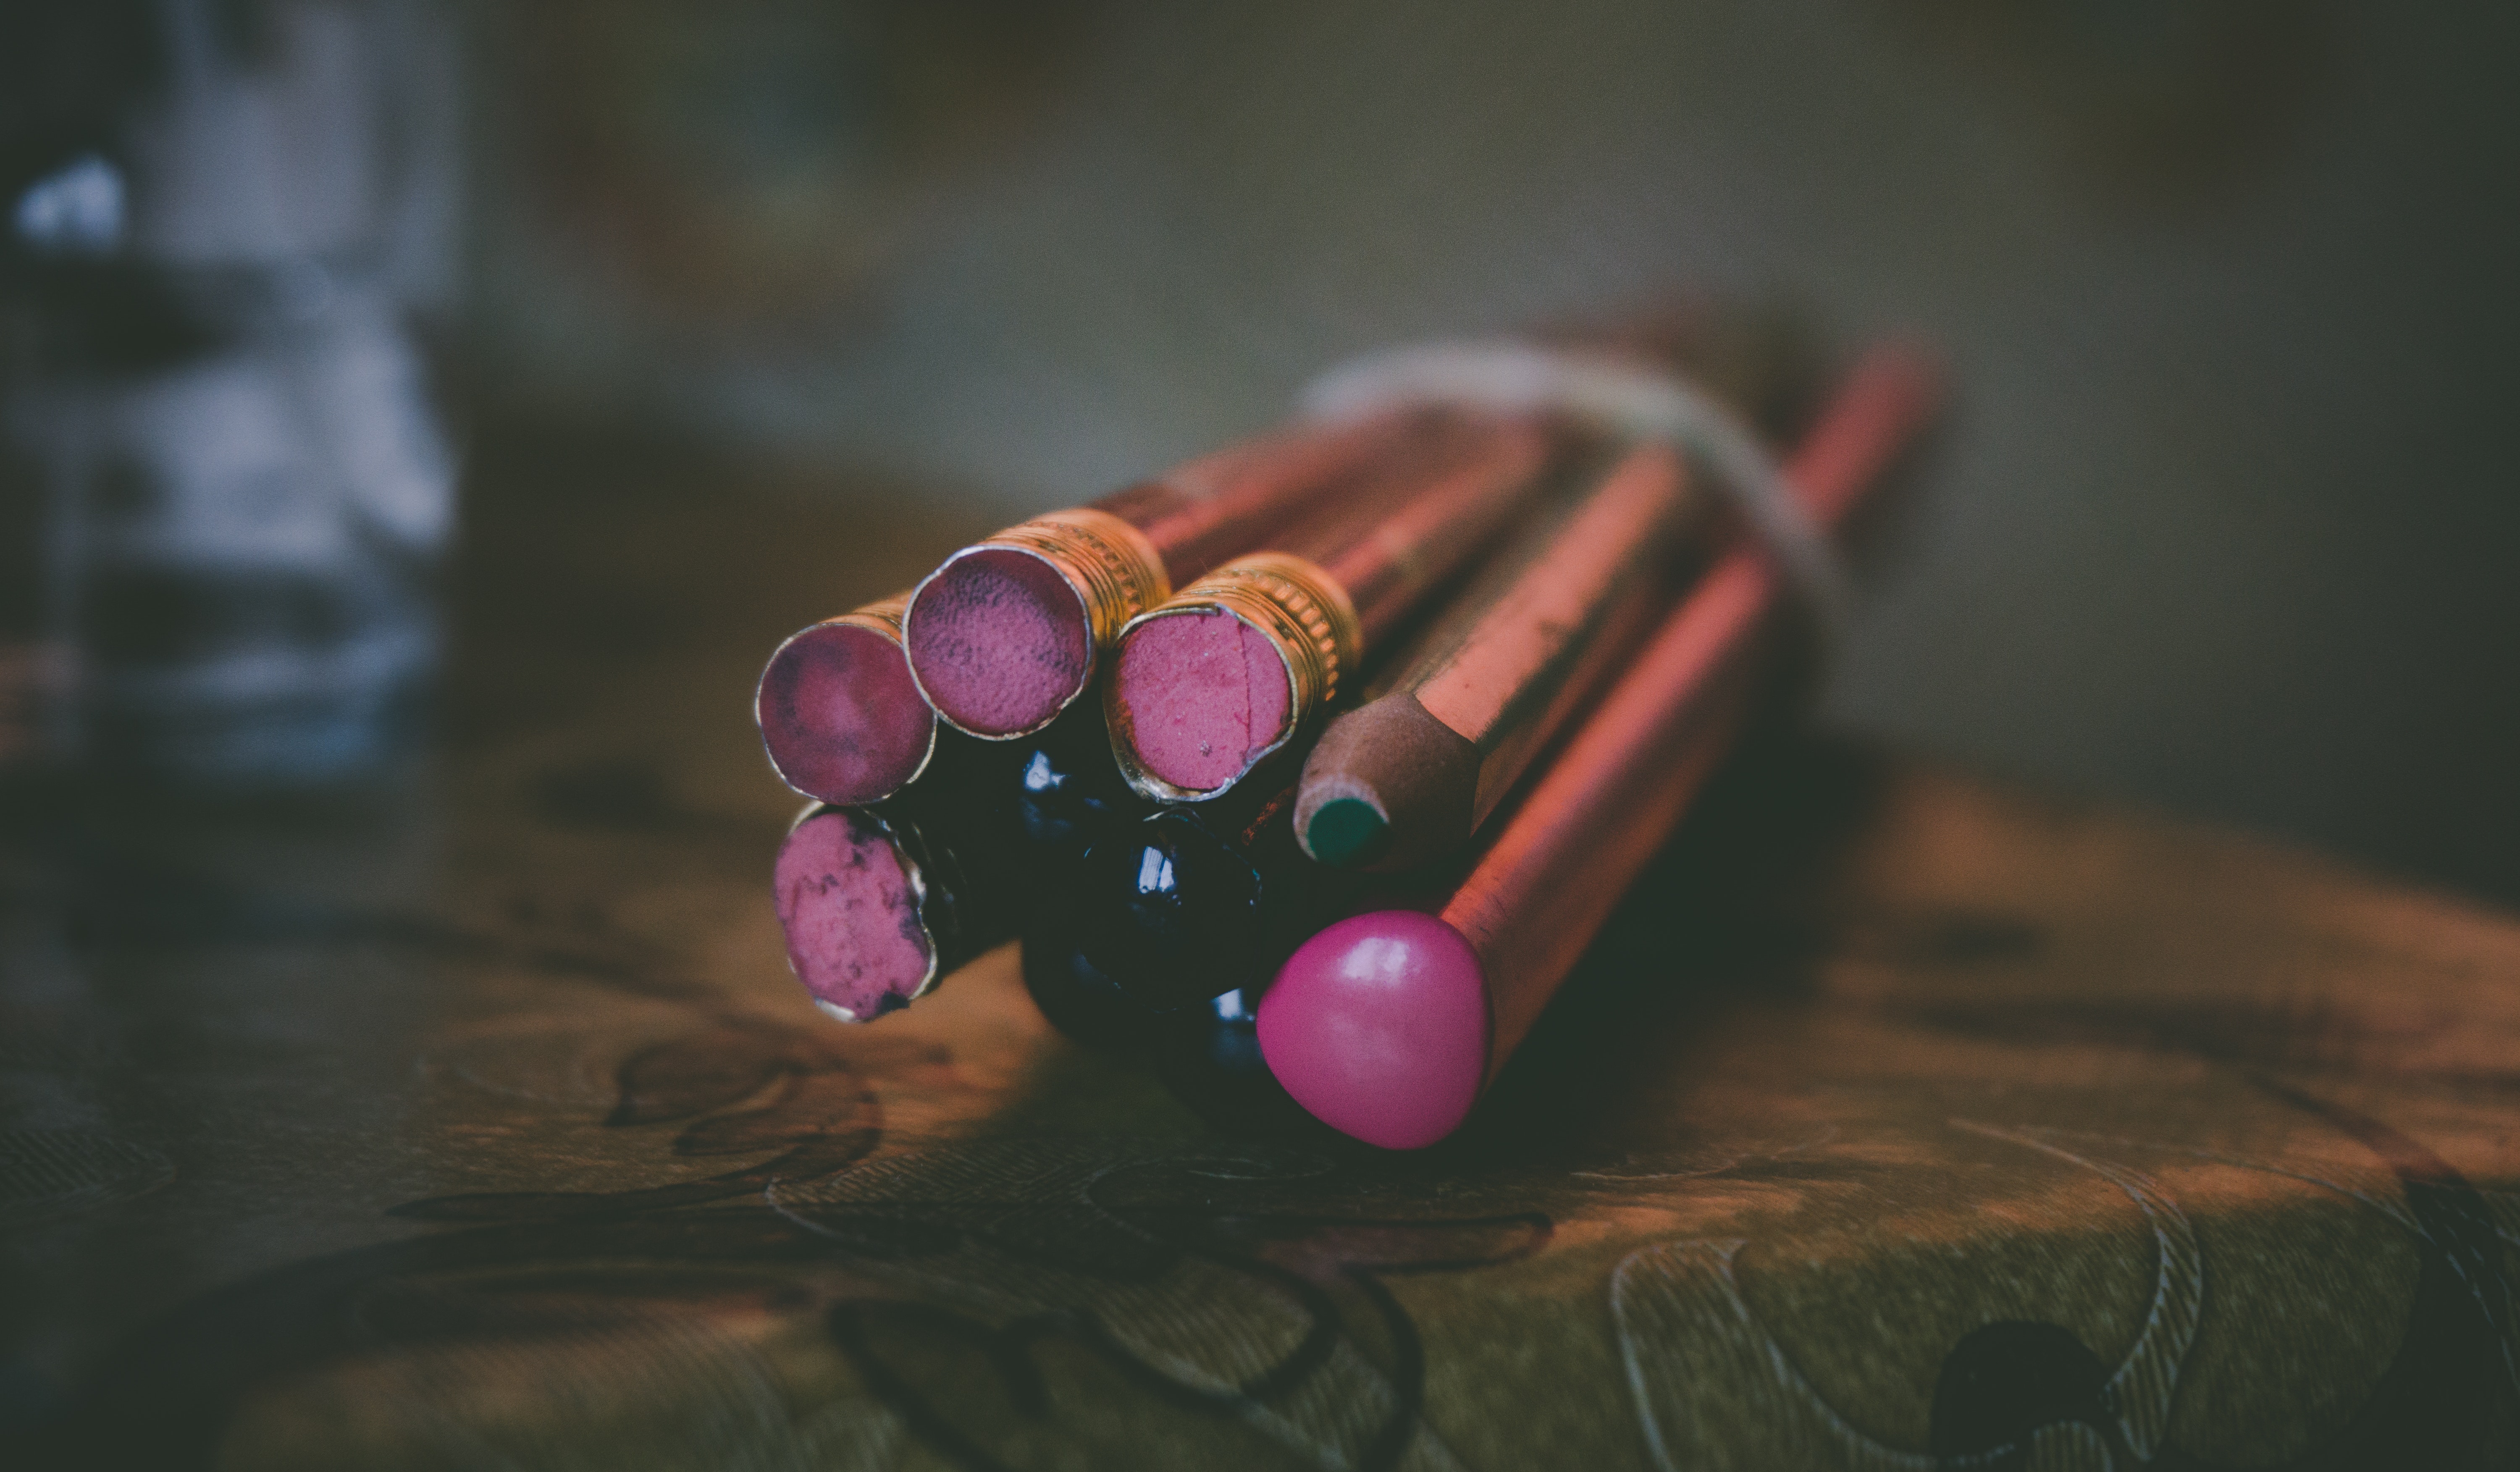
purple, Colorfulness, still life photography, wood, hand, photography, plant, still life, macro photography, match